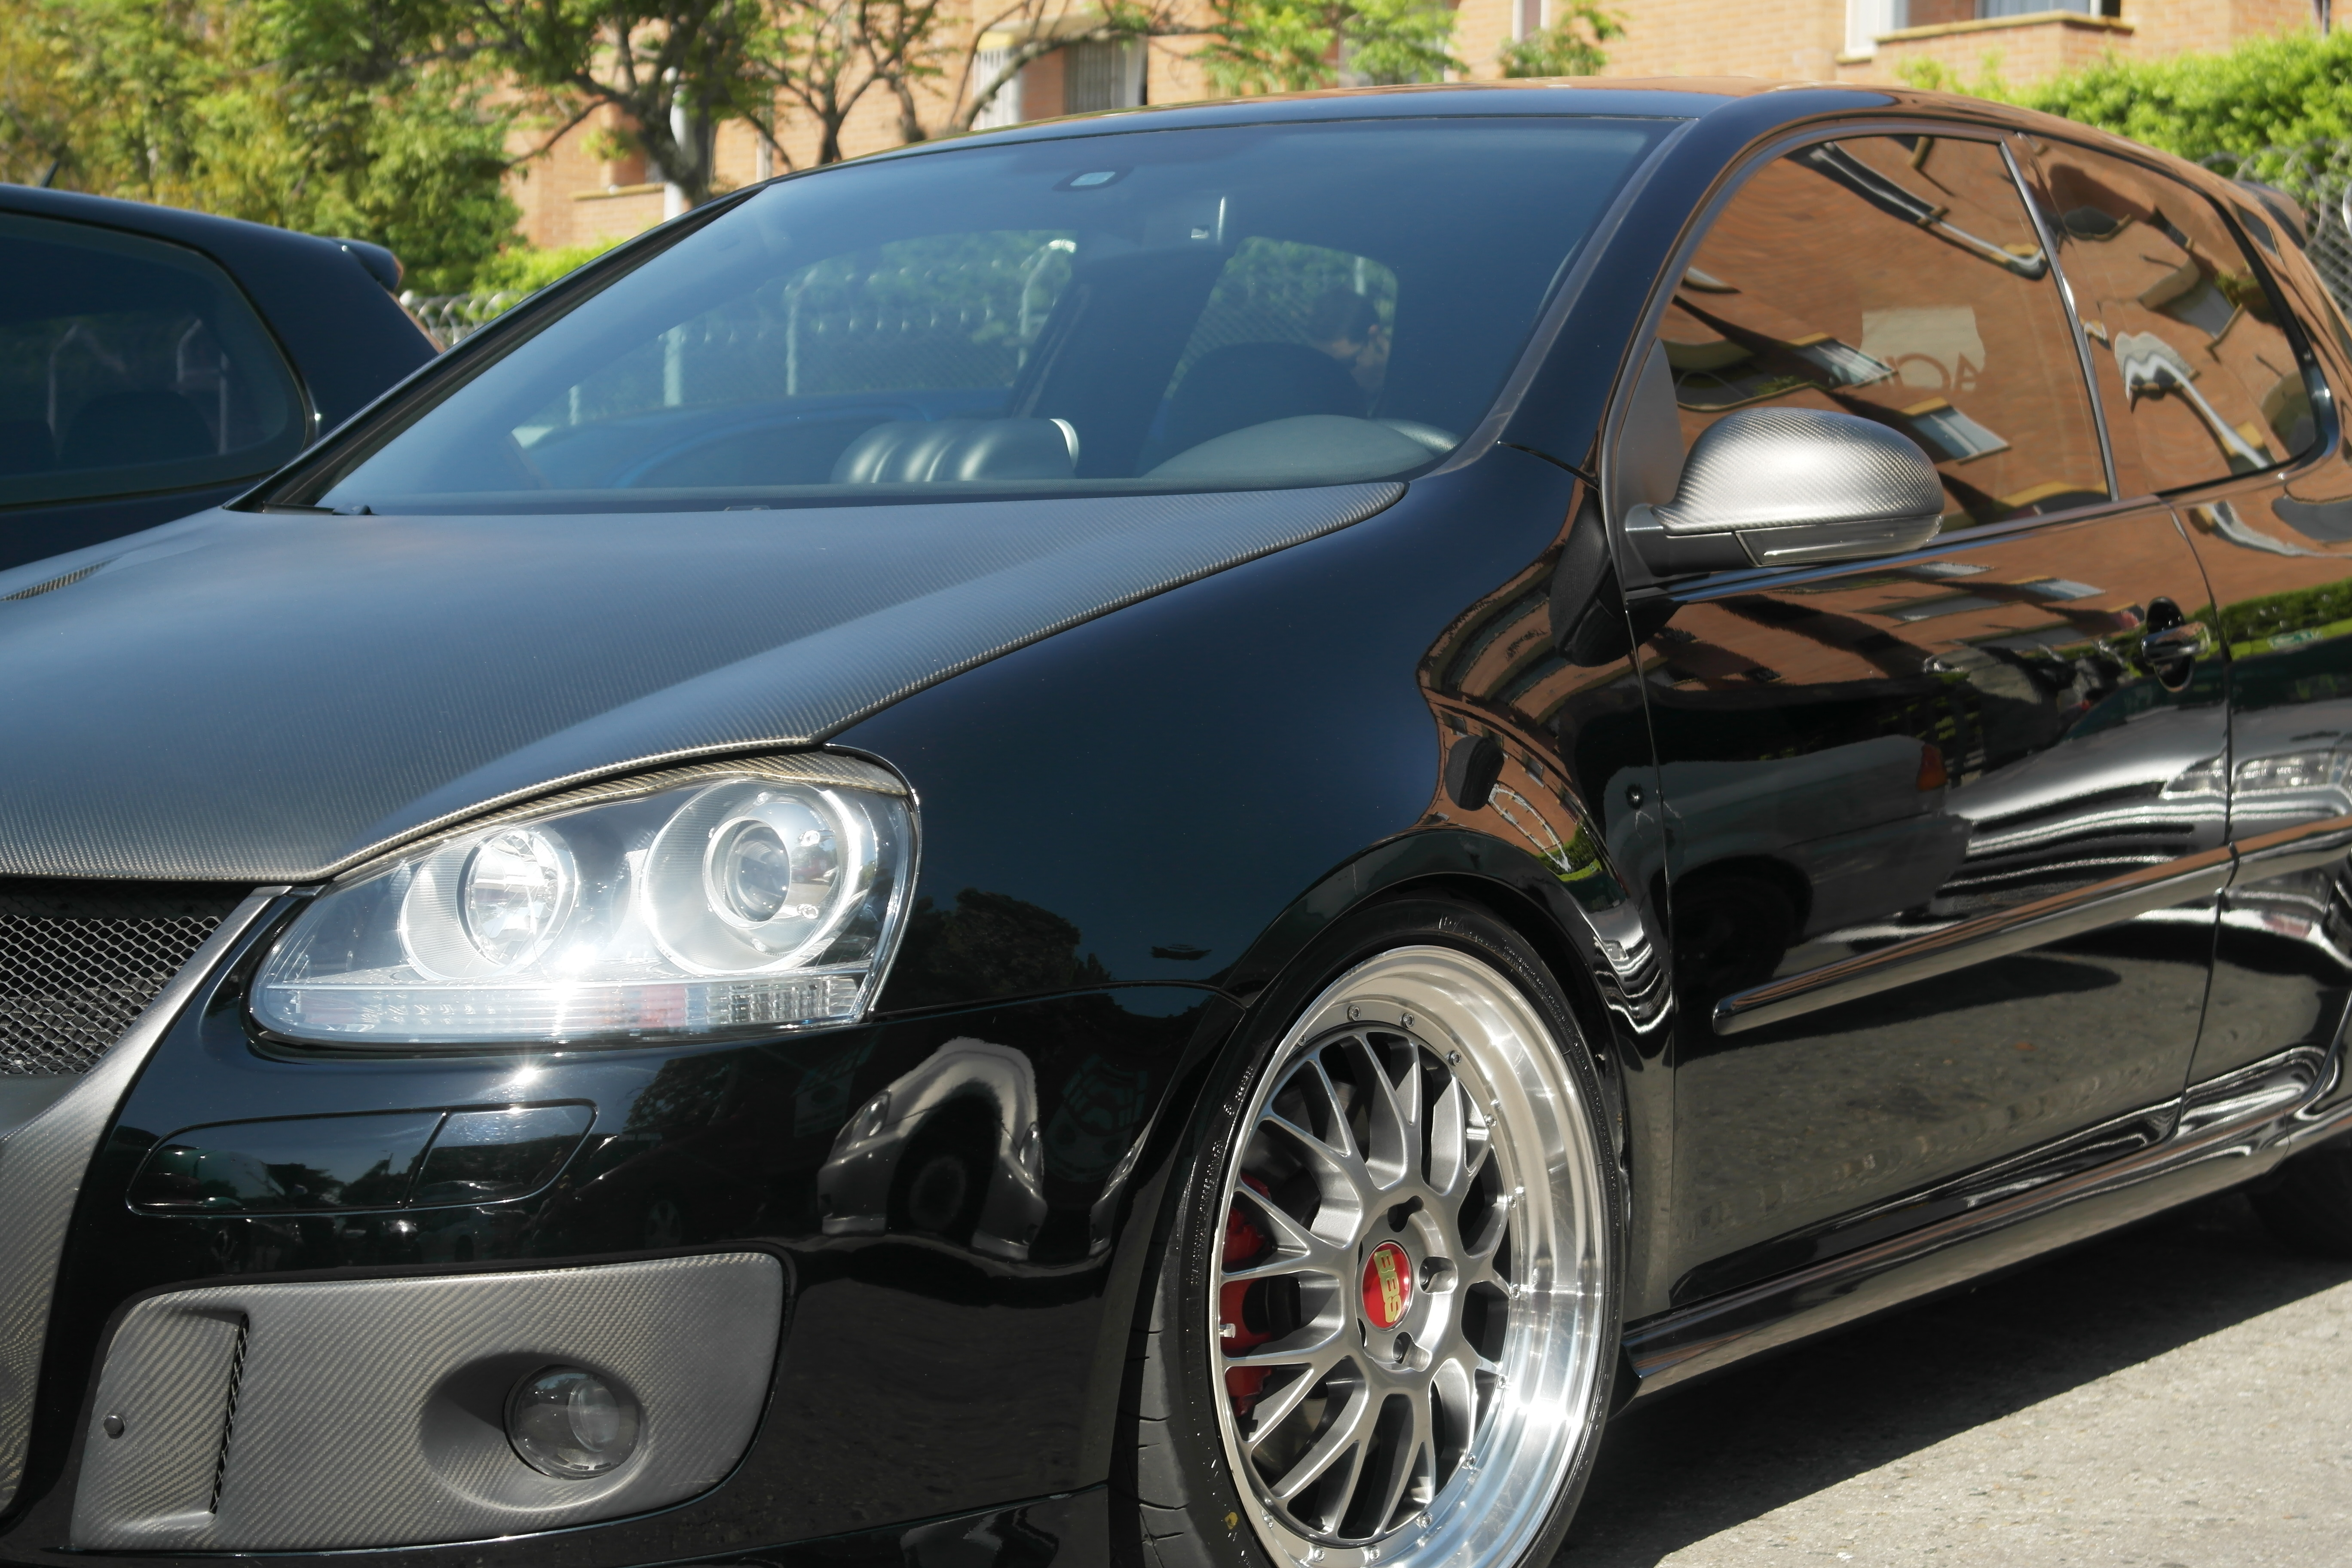
vw, golf, car, race, supercar, black, tunning, sport, wheels, motor vehicle, vehicle, rim, alloy wheel, wheel, volkswagen, automotive design, automotive tire, automotive wheel system, hatchback, tire, bumper, volkswagen golf mk5, family car, luxury vehicle, city car, volkswagen gti, automotive exterior, volkswagen golf, volkswagen r32, auto part, personal luxury car, mid size car, compact car, full size car, executive car, sedan, volkswagen gli, automotive lighting, headlamp, hood, performance car